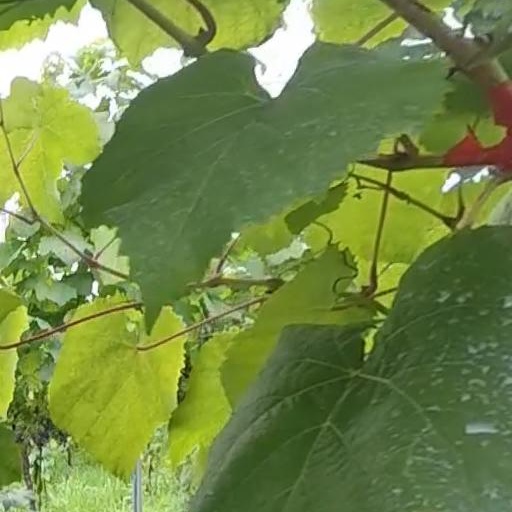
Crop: grape